Nenano

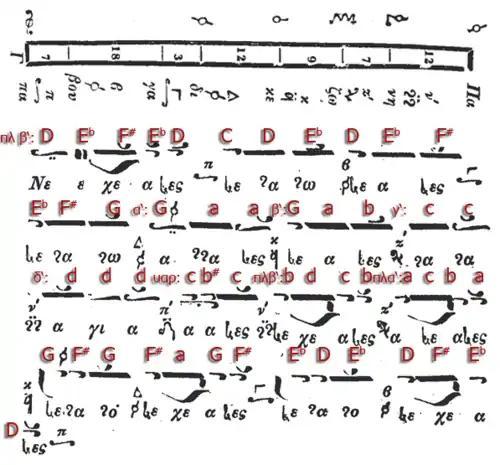
Chrysanthos' "parallage" of ' as ' in the parallage of "" and its pentachord (1832, 107, 109).

According to the rules of psaltic art could connect the and as well as and , as can be seen from the solfège diagram called the "parallage of John Plousiadenos" (see the first X in the first row around the centre of the enechema of ).